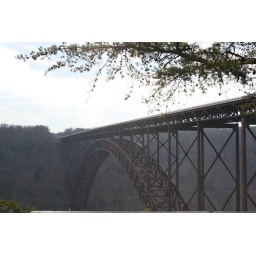
The New River Gorge Bridge in Fayetteville, WV. The longest single span bridge in the western hemisphere.